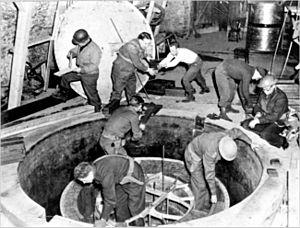
L'opération Alsos fut une mission de renseignement du projet Manhattan visant à rassembler des informations sur les recherches nucléaires de l'Allemagne nazie durant la Seconde Guerre mondiale.
Alors que les troubles des années 1930 frappent l'Europe sur les plans politiques et sociaux, la communauté scientifique européenne a atteint le niveau d'avancée nécessaire pour amorcer la phase concrète de la fission du noyau de l'atome.